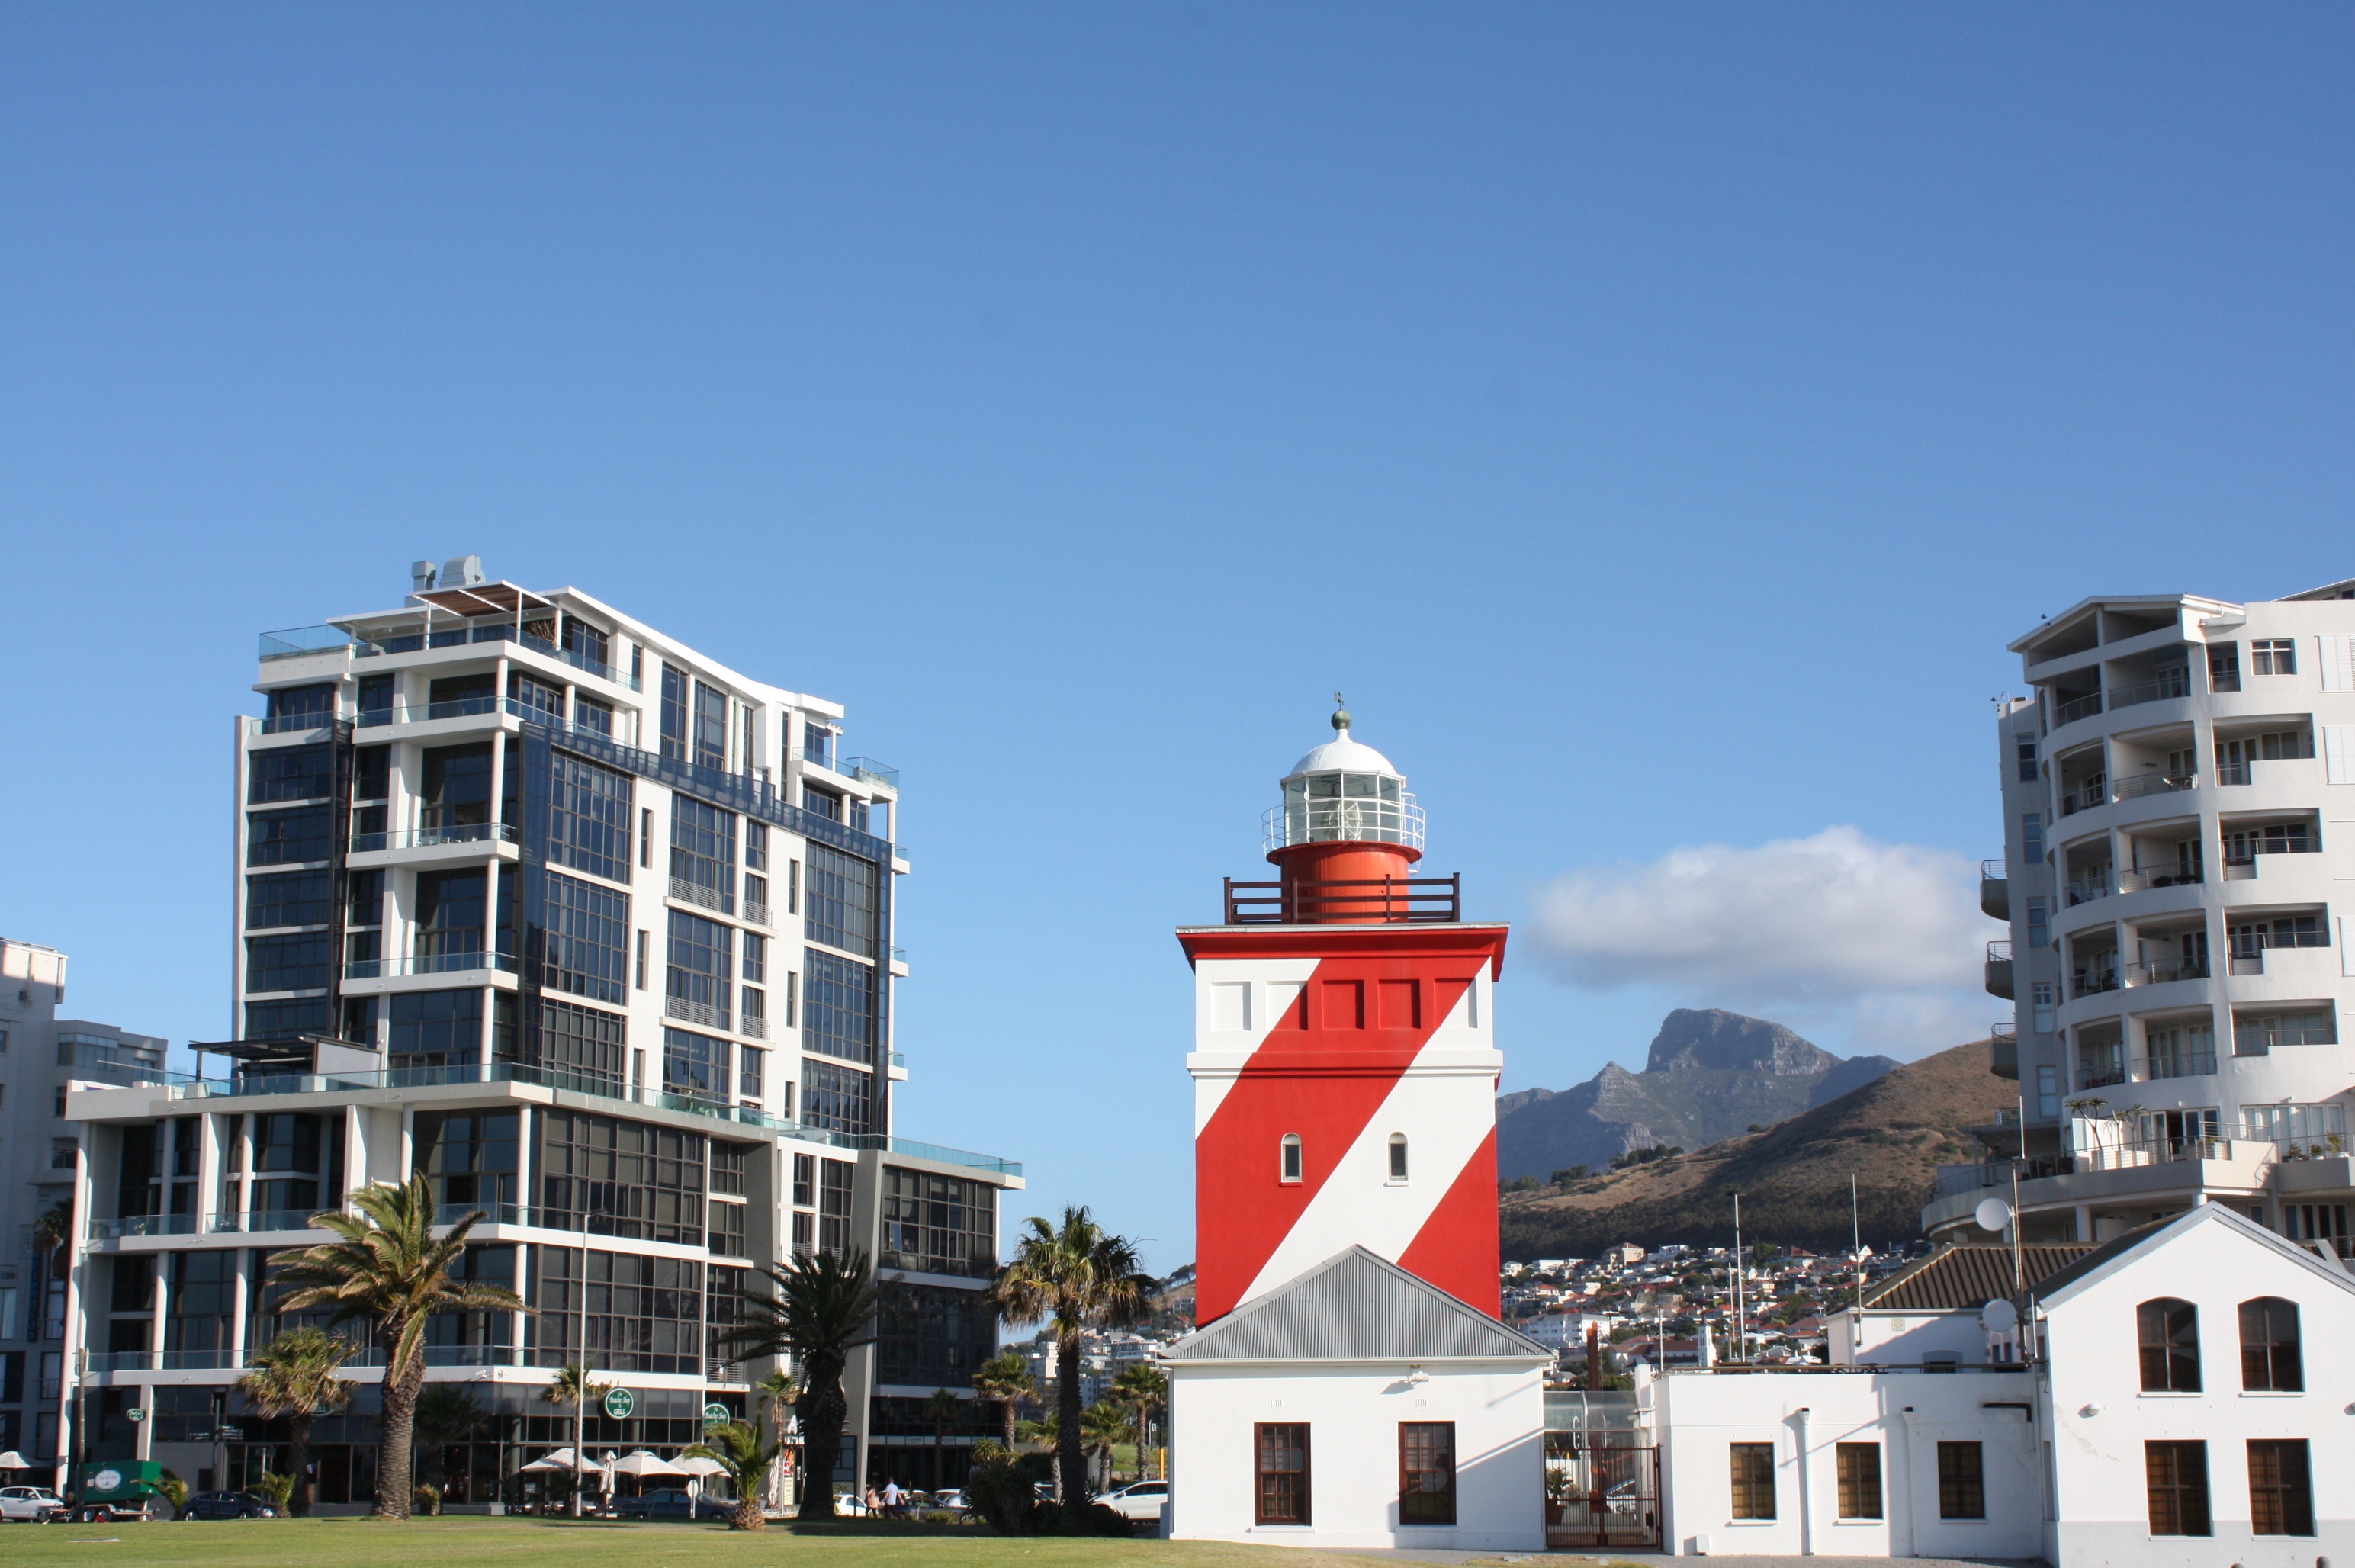
downtown, tower, landmark, tower block, homes, south africa, cape town, residential area